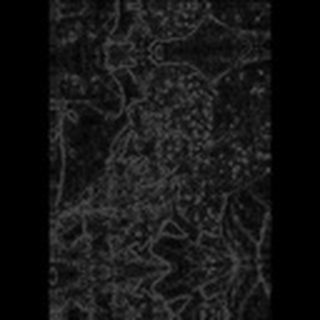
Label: cotton_aphids